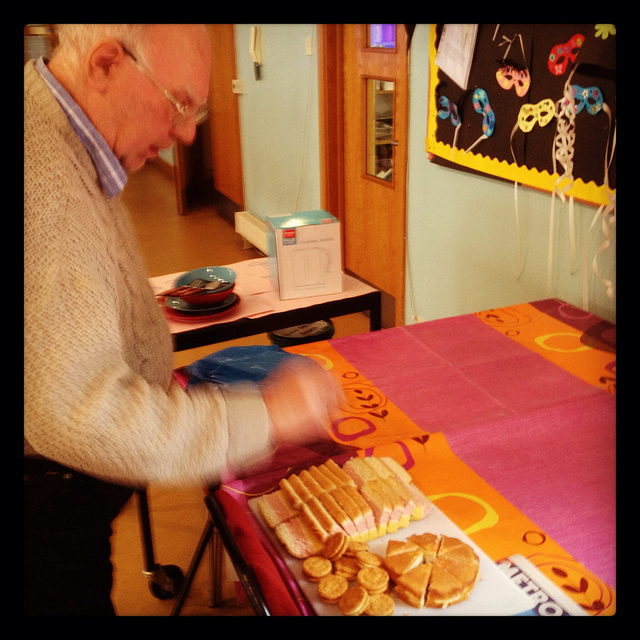
user: Given an image and a question. Answer the question in a short answer. Question: Healthy or unhealthy? Short Answer:
assistant: unhealthy